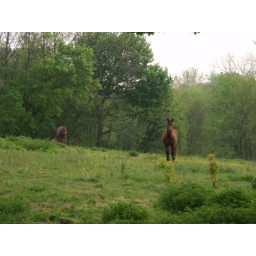
the horses looked so pretty against the green when i got home from work today.